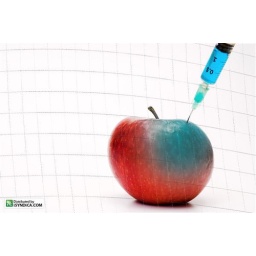
a red apple with a syringe stuck in it